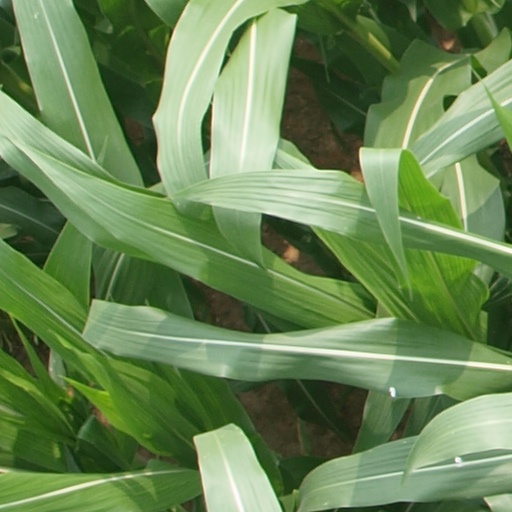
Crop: maize; corn